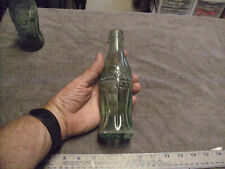
Waste category: glass